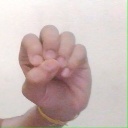
अक्षर: उ